White Croatia

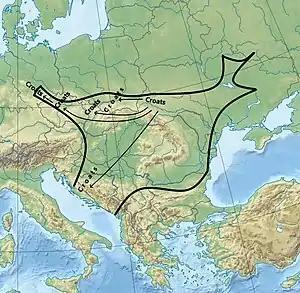
The range of Slavic ceramics of the Prague-Penkovka culture marked in black, all known ethnonyms of Croats are within this area. Presumable migration routes of Croats are indicated by arrows, per V.V. Sedov (1979).

White Croatia (also Great Croatia or Chrobatia; , also ) is the region from which part of the White Croats emigrated to the area of modern-day Croatia and lived between 7-10th century.